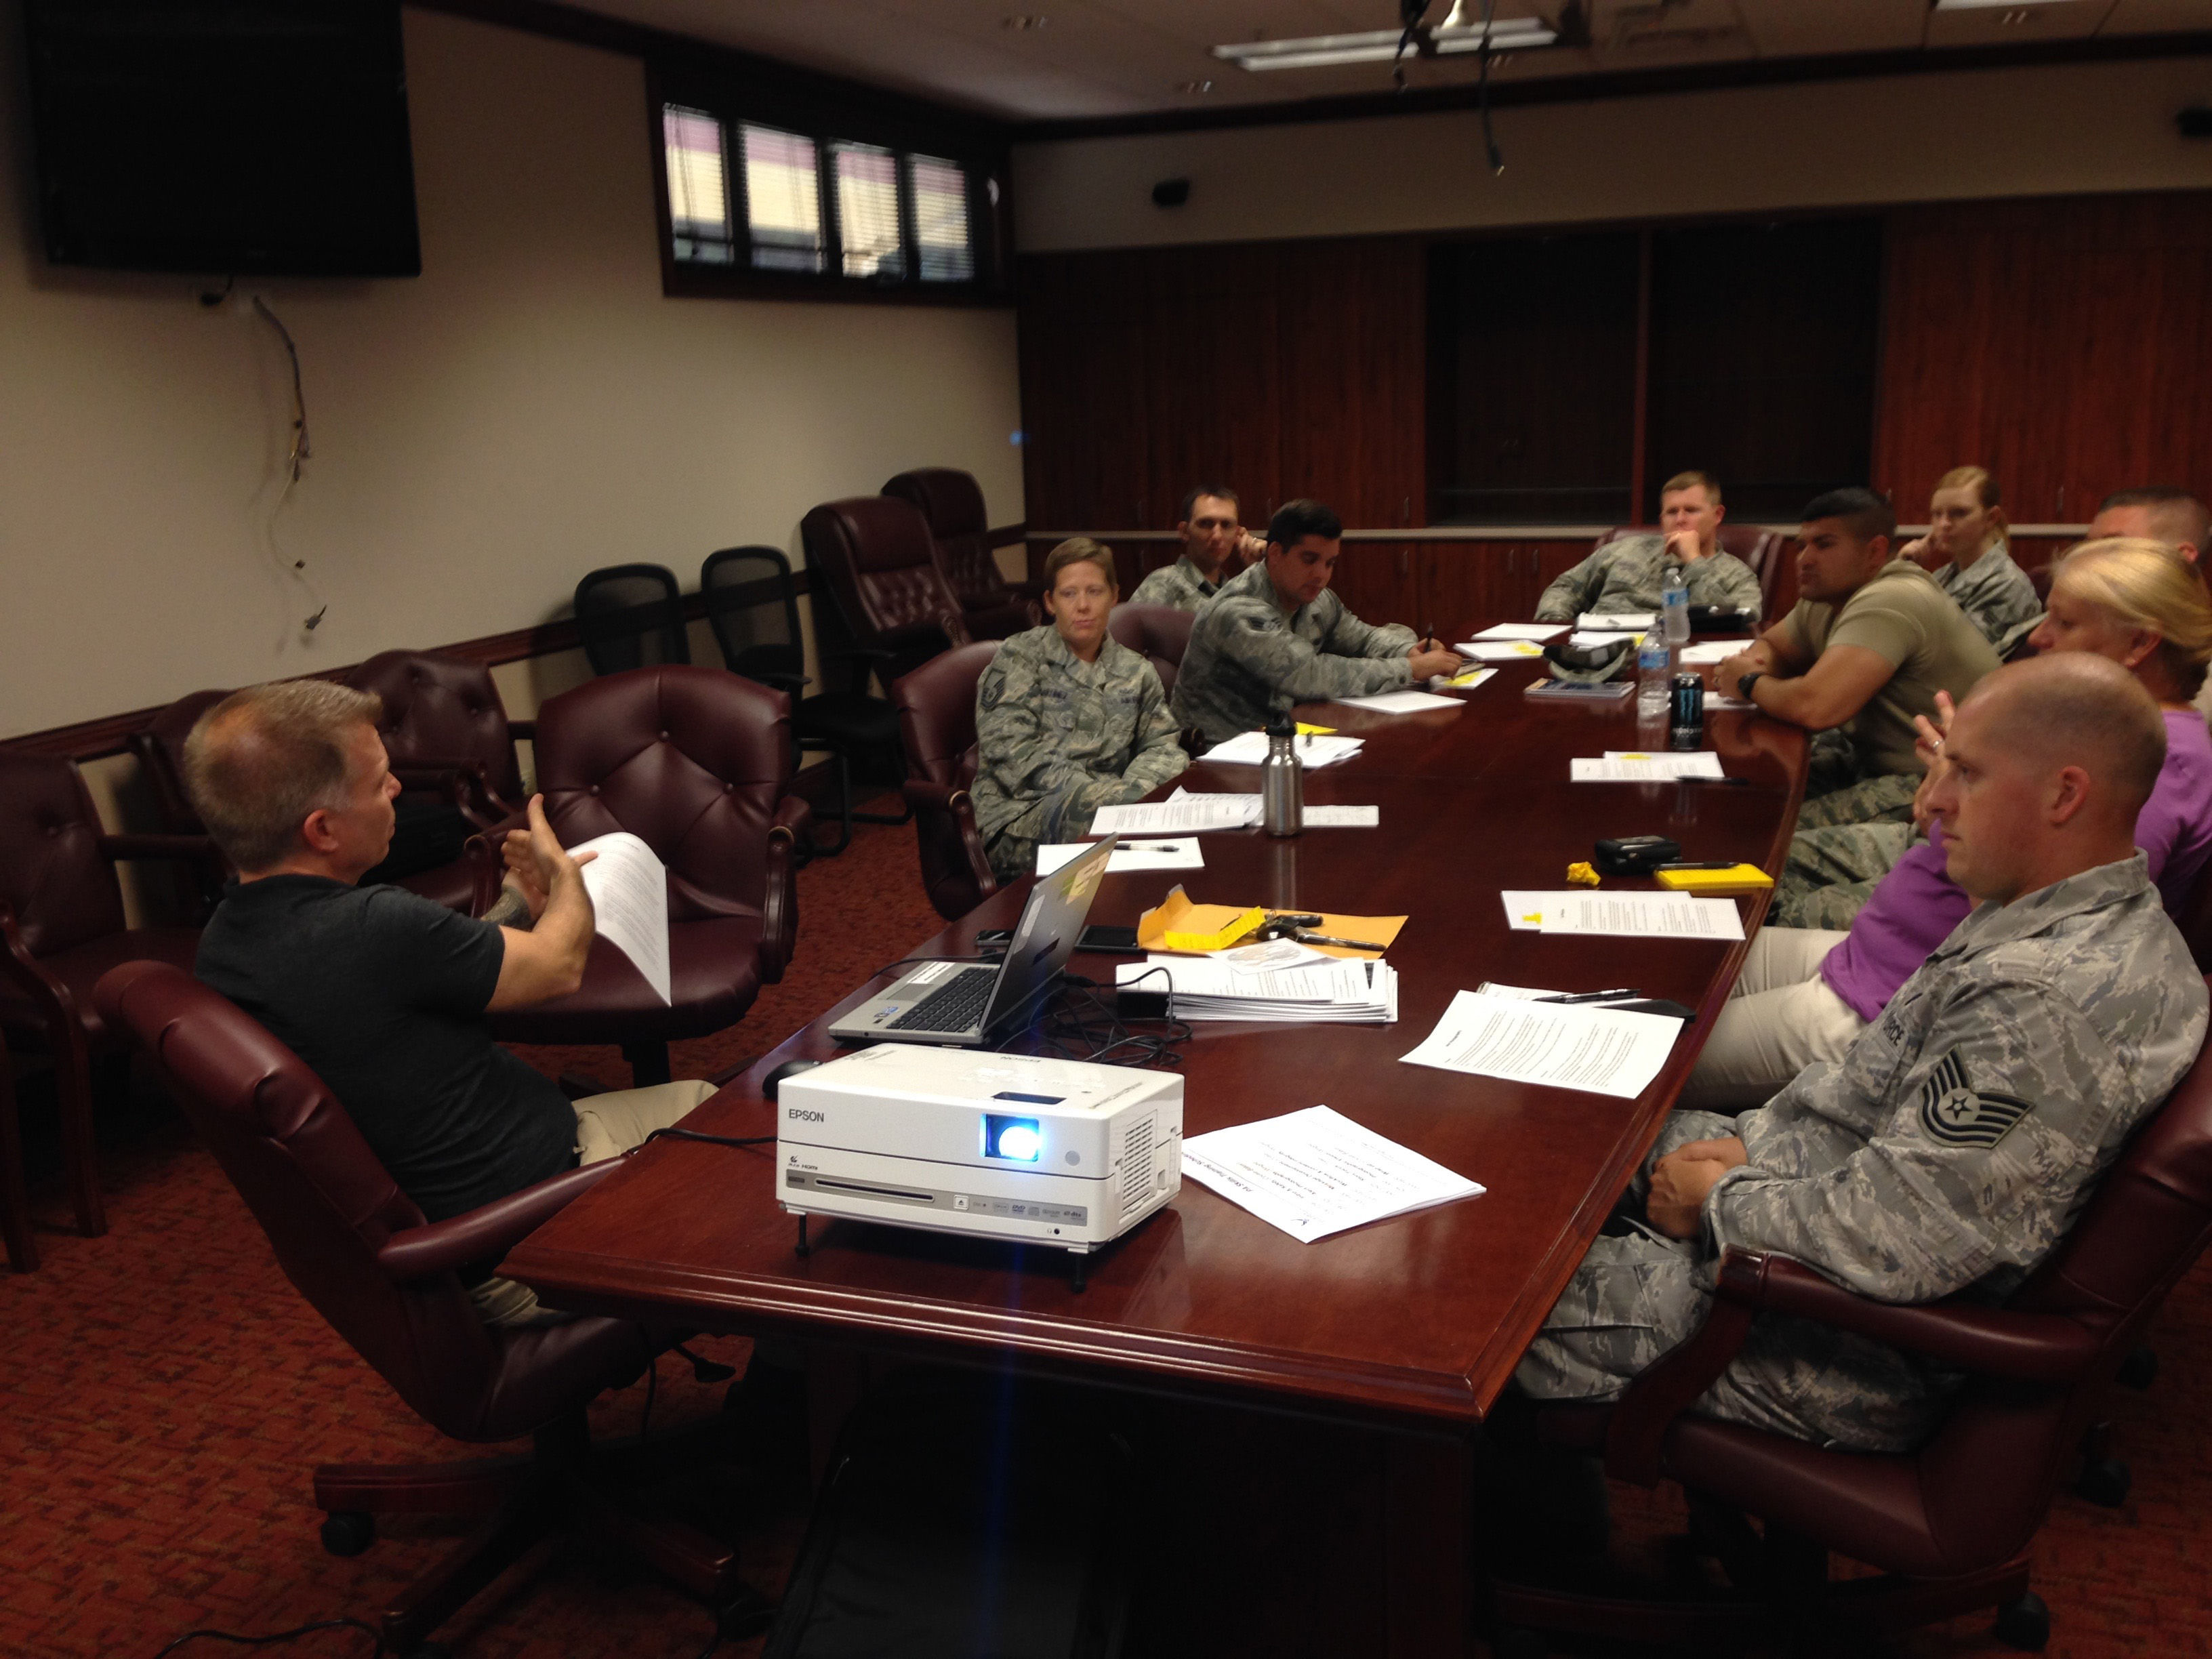
meeting, meal, training, 2015, 365, convention, 3652015imstillstanding, photojournalist, seminar, dinfostrainedkillers, academic conference